2016 England and Wales police and crime commissioner elections

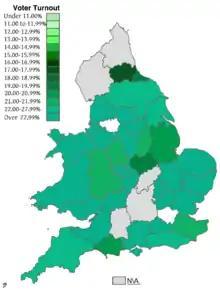
The England and Wales police and crime commission voter turnout in 2016. It was higher than in 2012, with an average of 23% to 26% voter turn out.

The elections were for 40 of the 43 territorial police forces in England and Wales using the supplementary vote system; the two police forces of Greater London are not involved (the elected Mayor of London is classed as the police and crime commissioner for the Metropolitan Police District, while the Court of Common Council fulfils the role for the City of London Police). There was no election for the Greater Manchester Police as the role of police and crime commissioner was due to be abolished in 2017 and replaced with the directly elected Mayor of Greater Manchester. Elections for police and crime commissioners do not take place in Scotland or Northern Ireland as policing and justice powers are devolved to the Scottish Parliament and Northern Ireland Assembly.